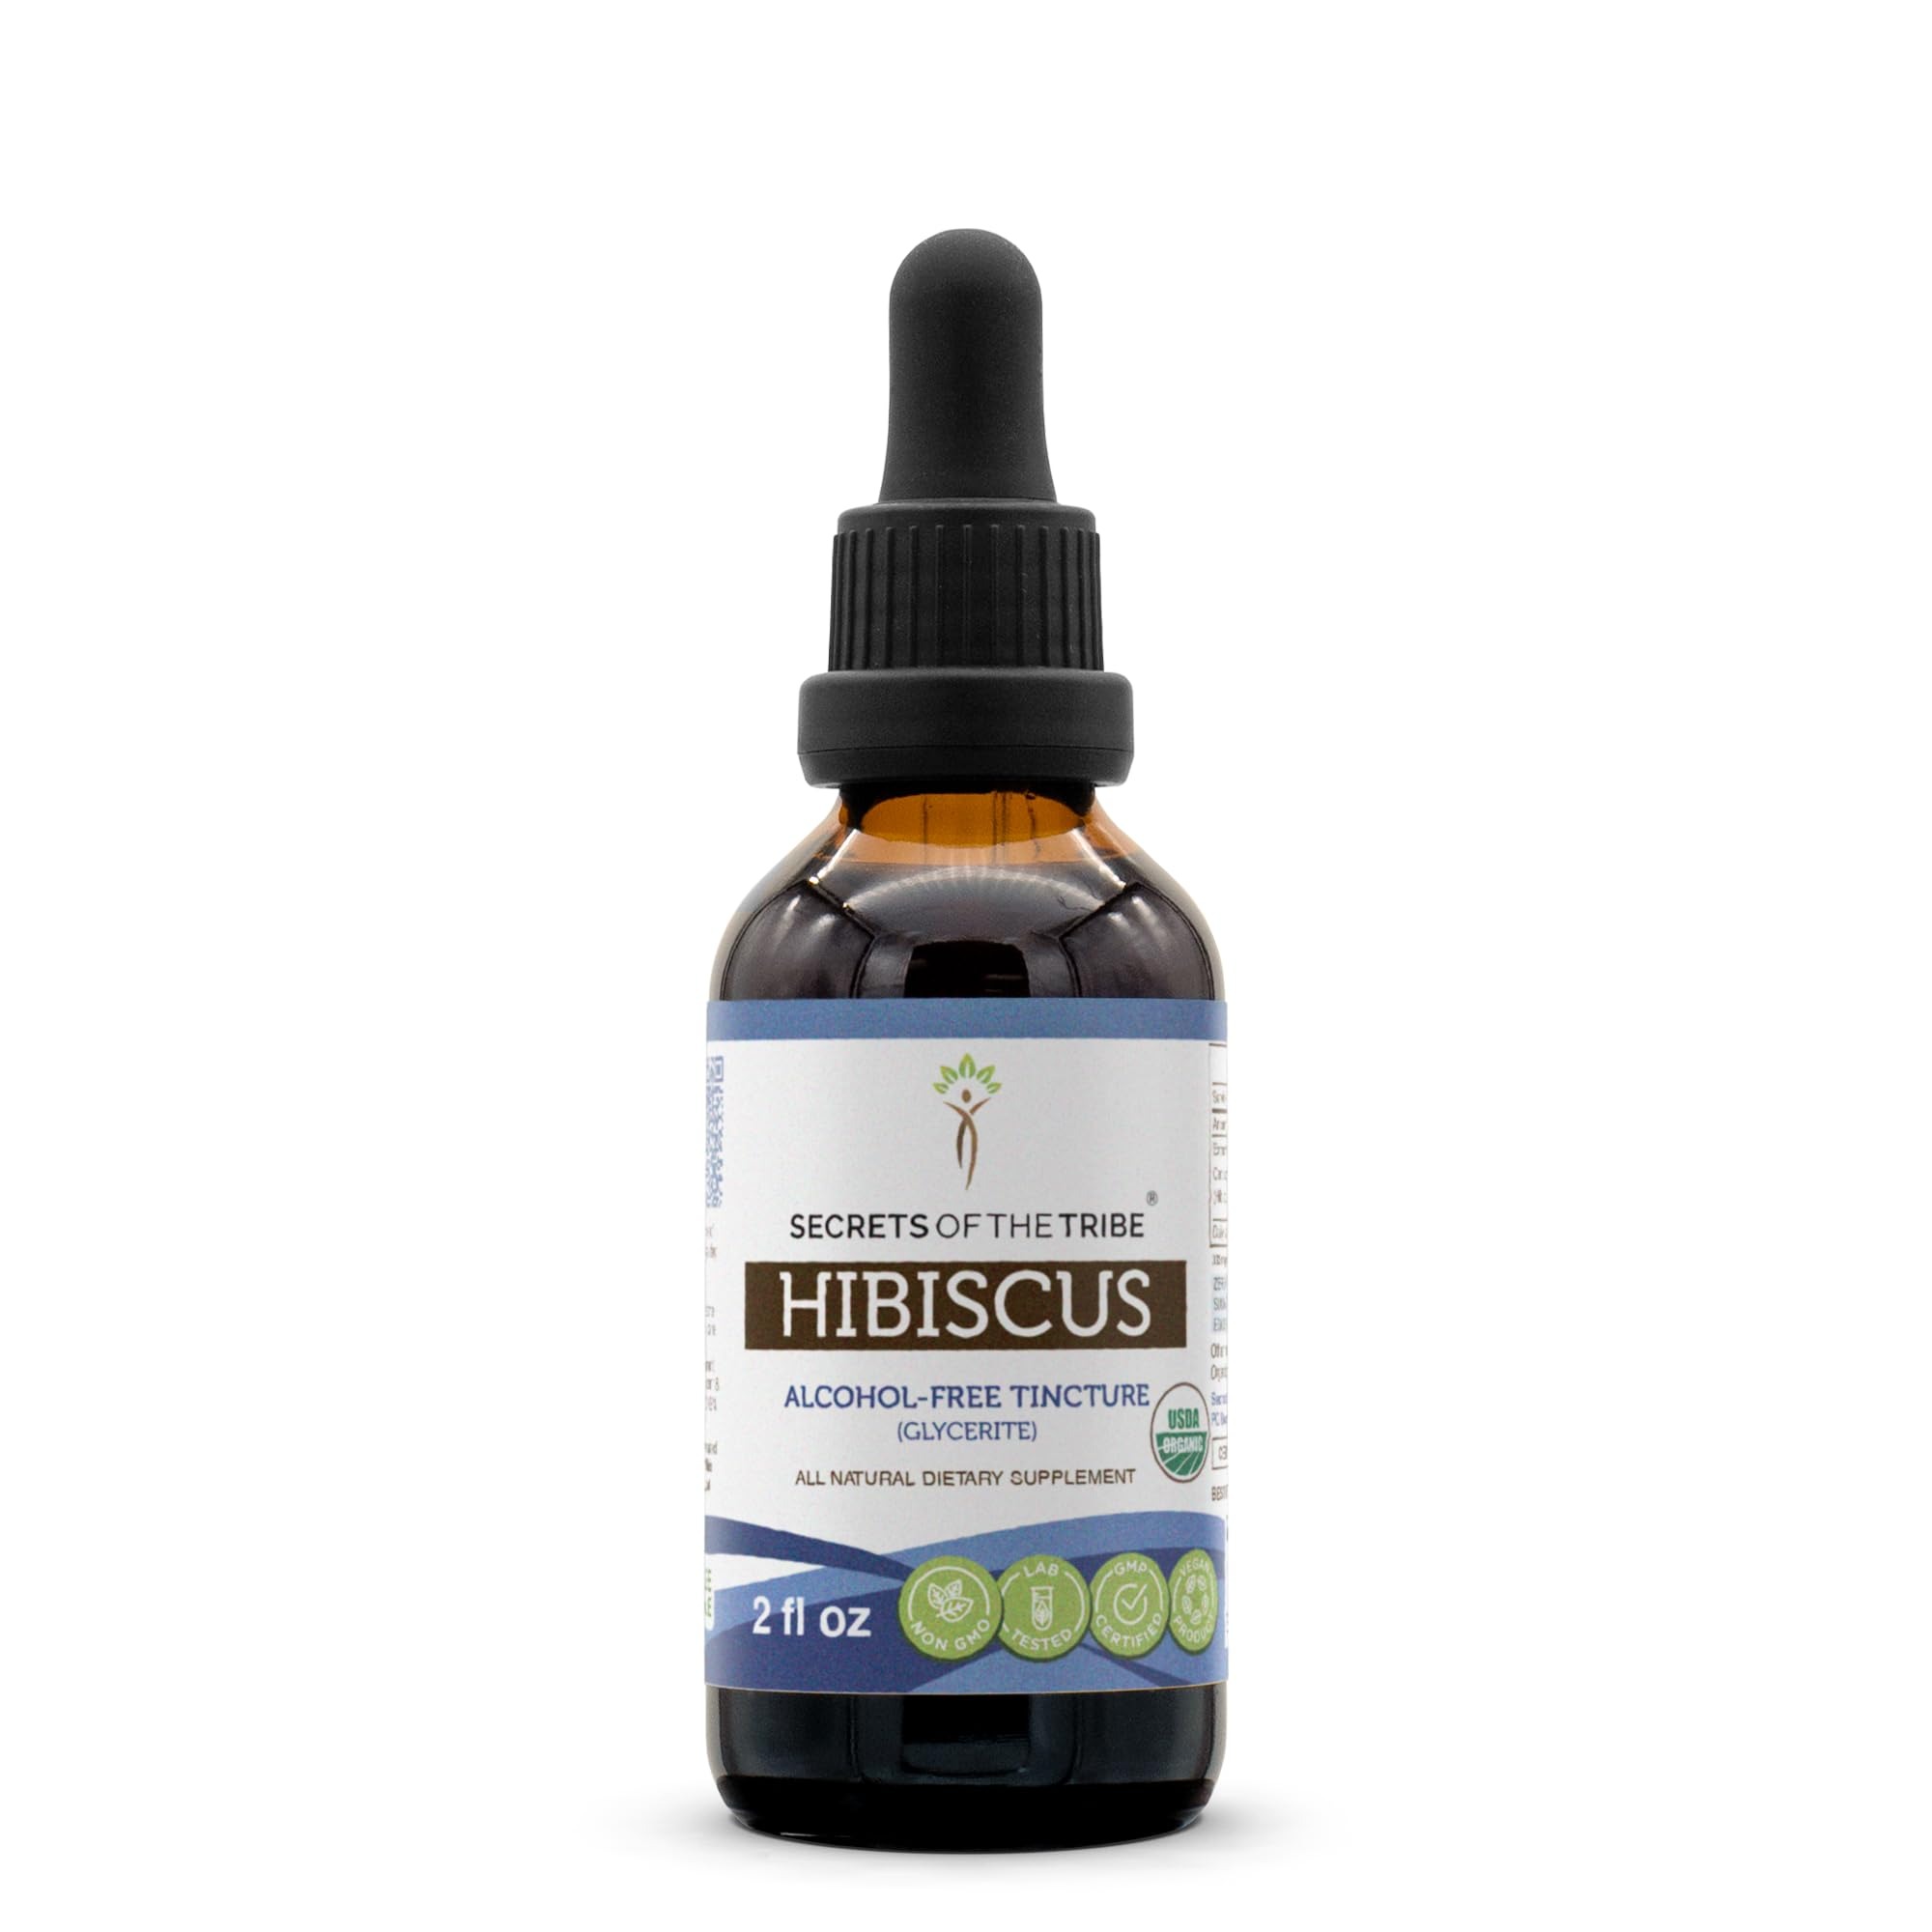
Item Name: Hibiscus USDA Organic | Alcohol-Free Extract, High-Potency Herbal Drops | Made from 100% Certified Organic Hibiscus (Hibiscus Sabdariffa) Dried Flower 2 oz
Bullet Point 1: USDA Organic Certification: Our products have met strict standards for the growing, processing and handling set by the National Organic Program
Bullet Point 2: 3rd Party Lab Tested: No Foreign Substances, No Fillers, Herb ID Confirmed for Your Safety, Micro test
Bullet Point 3: 100% Natural Products: No Artificial Colors or Flavors, No Sugar or Sweeteners Added, Easily Absorbed by the Body
Bullet Point 4: Tested and Verified for Purity: Steam Distilled, Pristine Quality, Gluten-Free, No Preservatives, Soy-Free, Dairy-Free, Egg-Free, Cruelty-Free
Bullet Point 5: High Potency: Patent-Pending Unparalleled Extraction Method, Highest Concentration of Bioactive Components 100% Made in the USA
Product Description: At Secrets of the Tribe, we turn to Earth for help to support and strengthen our health. Thanks to modern technology, we are now able to get the best out of every herb — a pure and rich extract that contains all the beneficial properties and valuable nutrients. We create every bottle with the purpose of serving those who seek the path to long-lasting wellness. Our love for the planet ties together with our core belief that nature heals.
Value: 2.0
Unit: Fl Oz

Price: 21.97